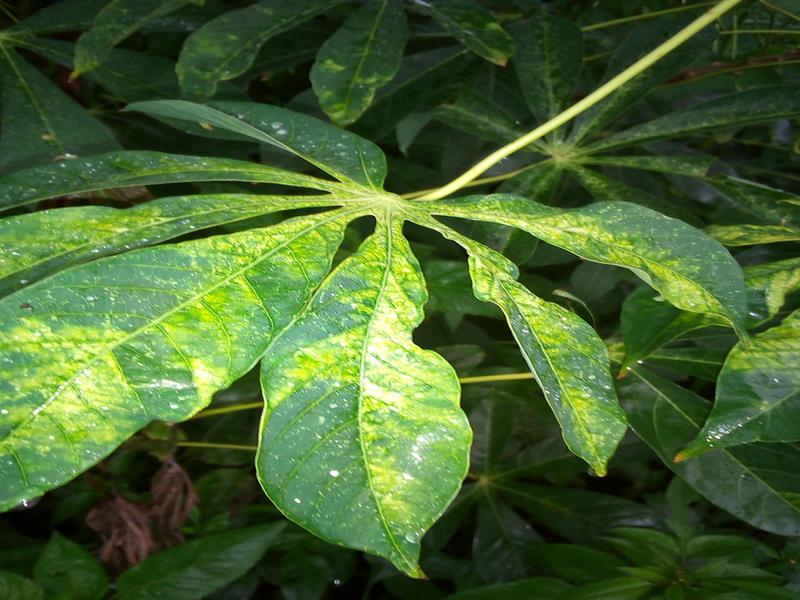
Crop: cassava
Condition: mosaic_disease